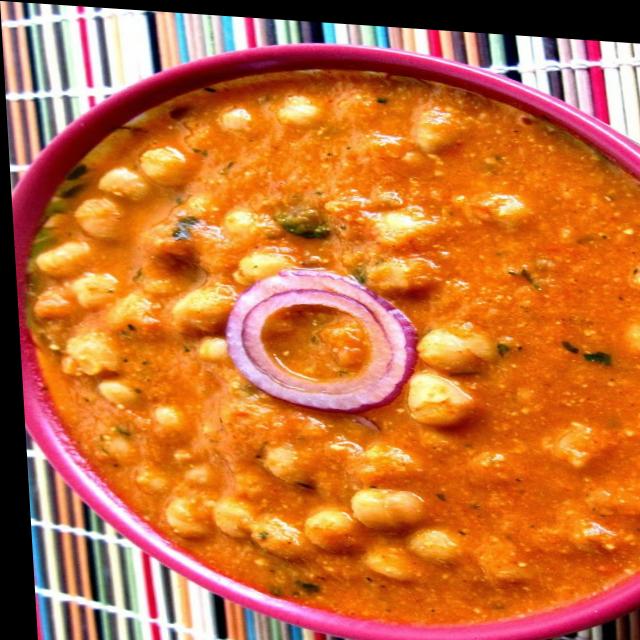
Dish: chole